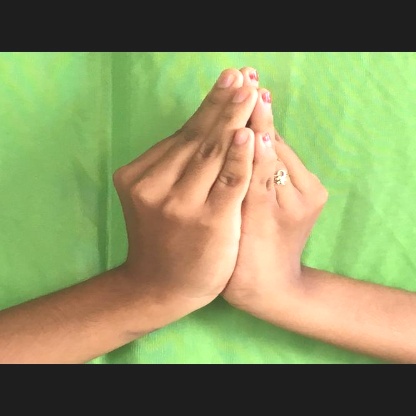
Mudra: Kapotham